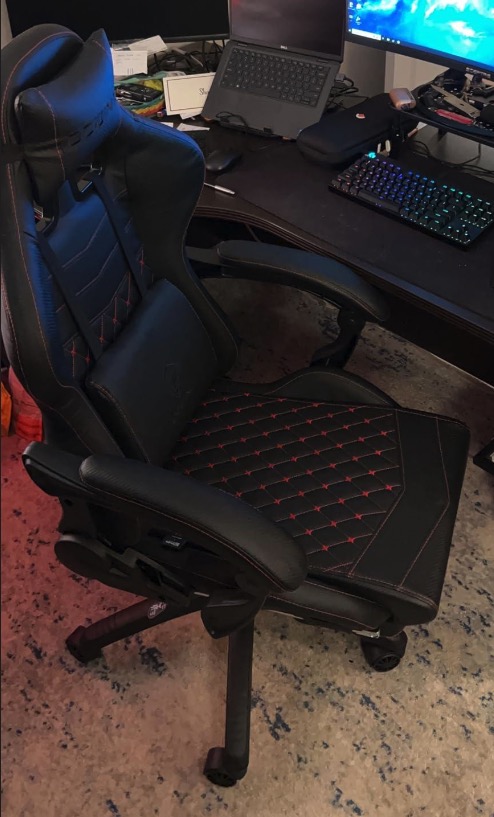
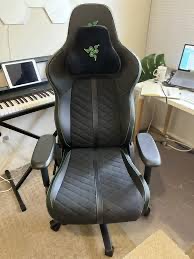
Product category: items_chair
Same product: no